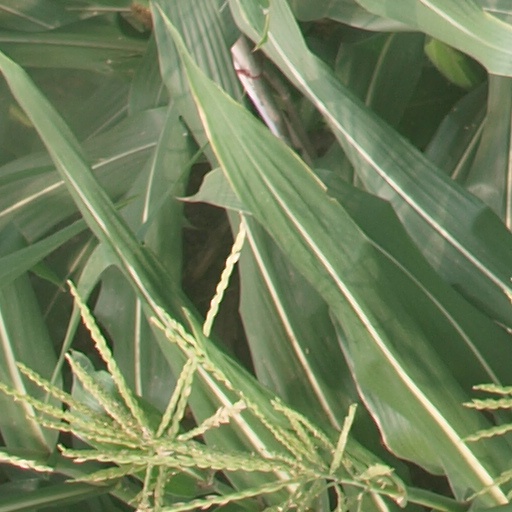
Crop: maize; corn